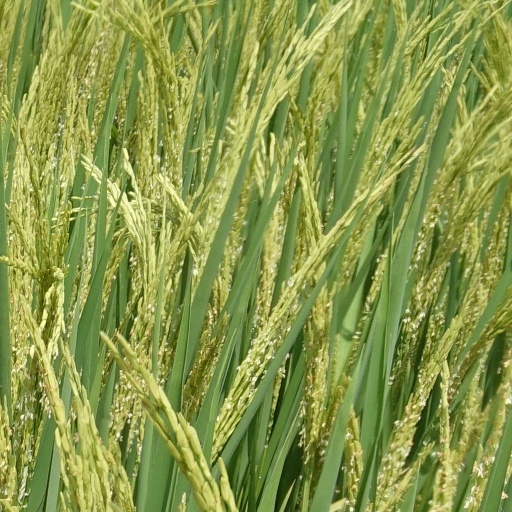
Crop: rice